Benjamin of Petrograd

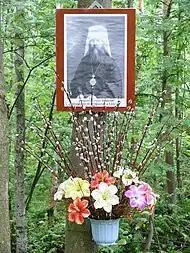
Memorial portrait of St. Benjamin on the road to the place of mass executions in the "artillery range on Irinovka railway"

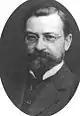
Archimandrite Sergius (As a layman)

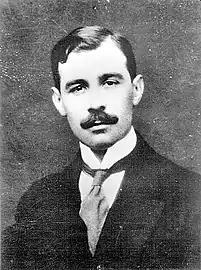
Yury Novitsky

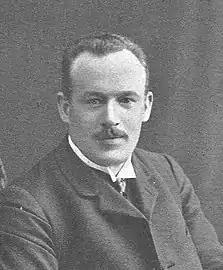
John Kovsharov

The sentences of six of the defendants were later commuted by the Politburo, though not of Metropolitan Benjamin and the others seen as the main leaders of alleged anti-Soviet agitation.